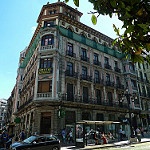
Label: buildings